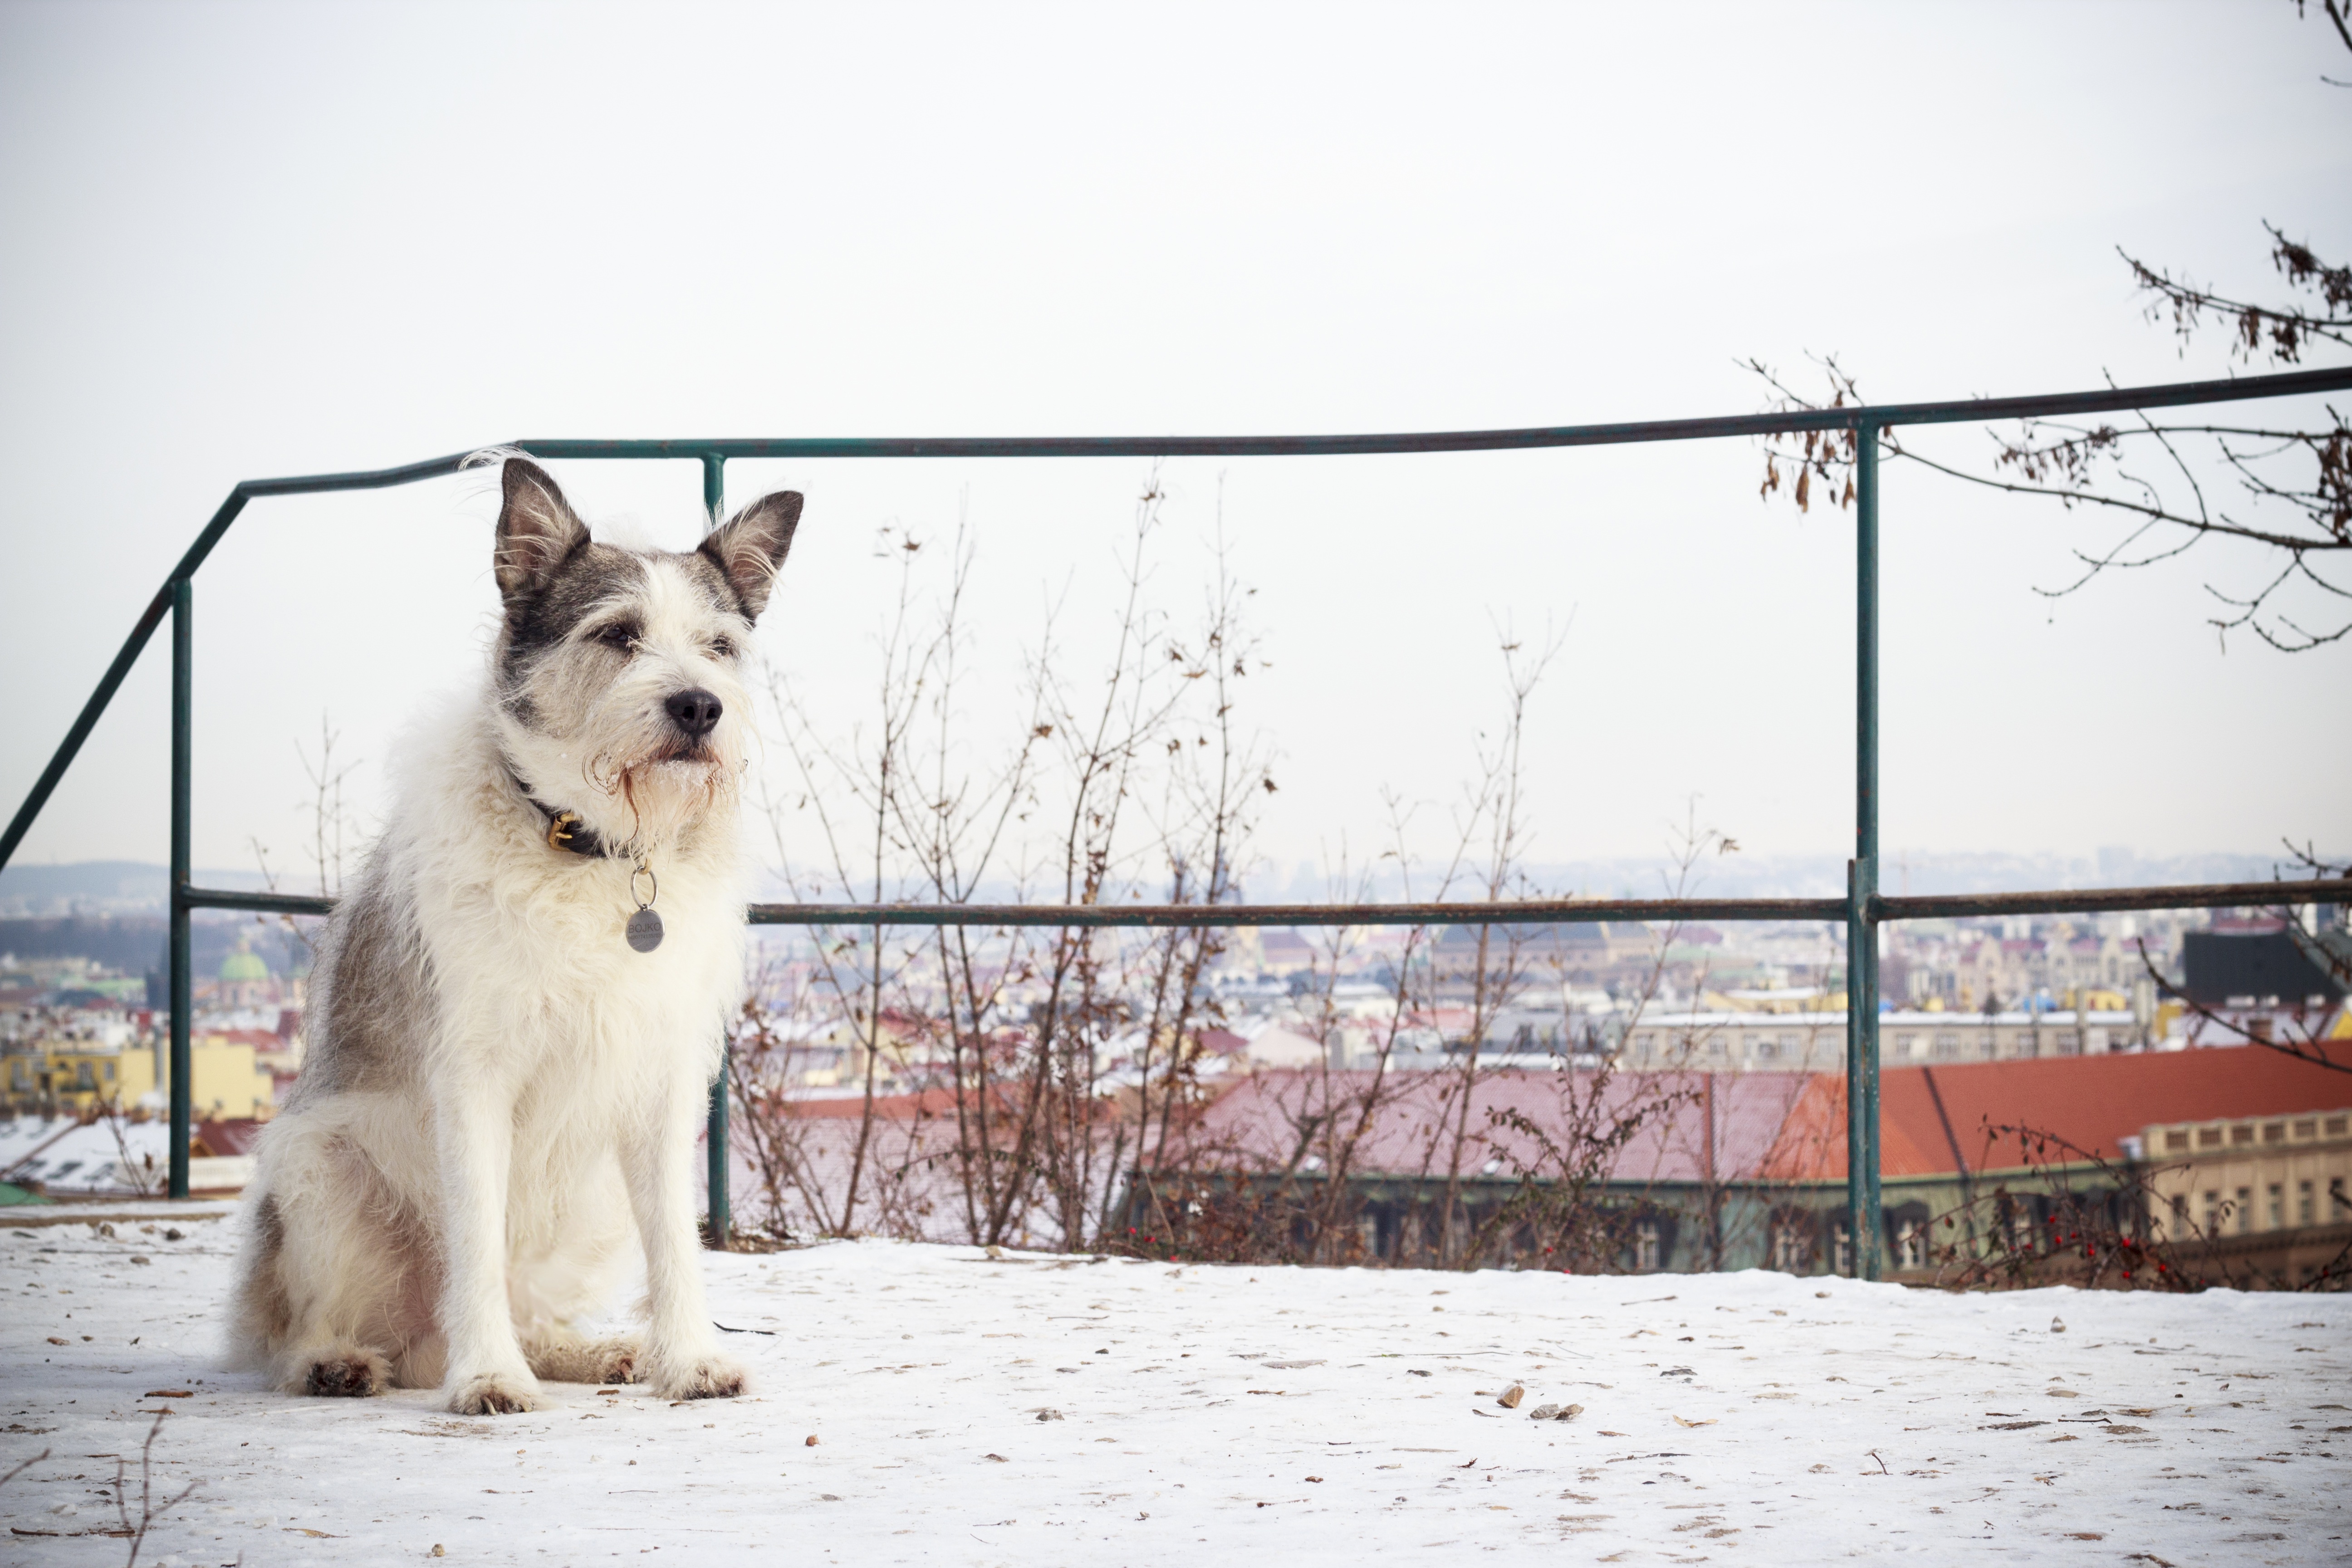
snow, cold, winter, dog, canine, pet, weather, mammal, season, vertebrate, domestic, siberian husky, dog like mammal, dog breed group